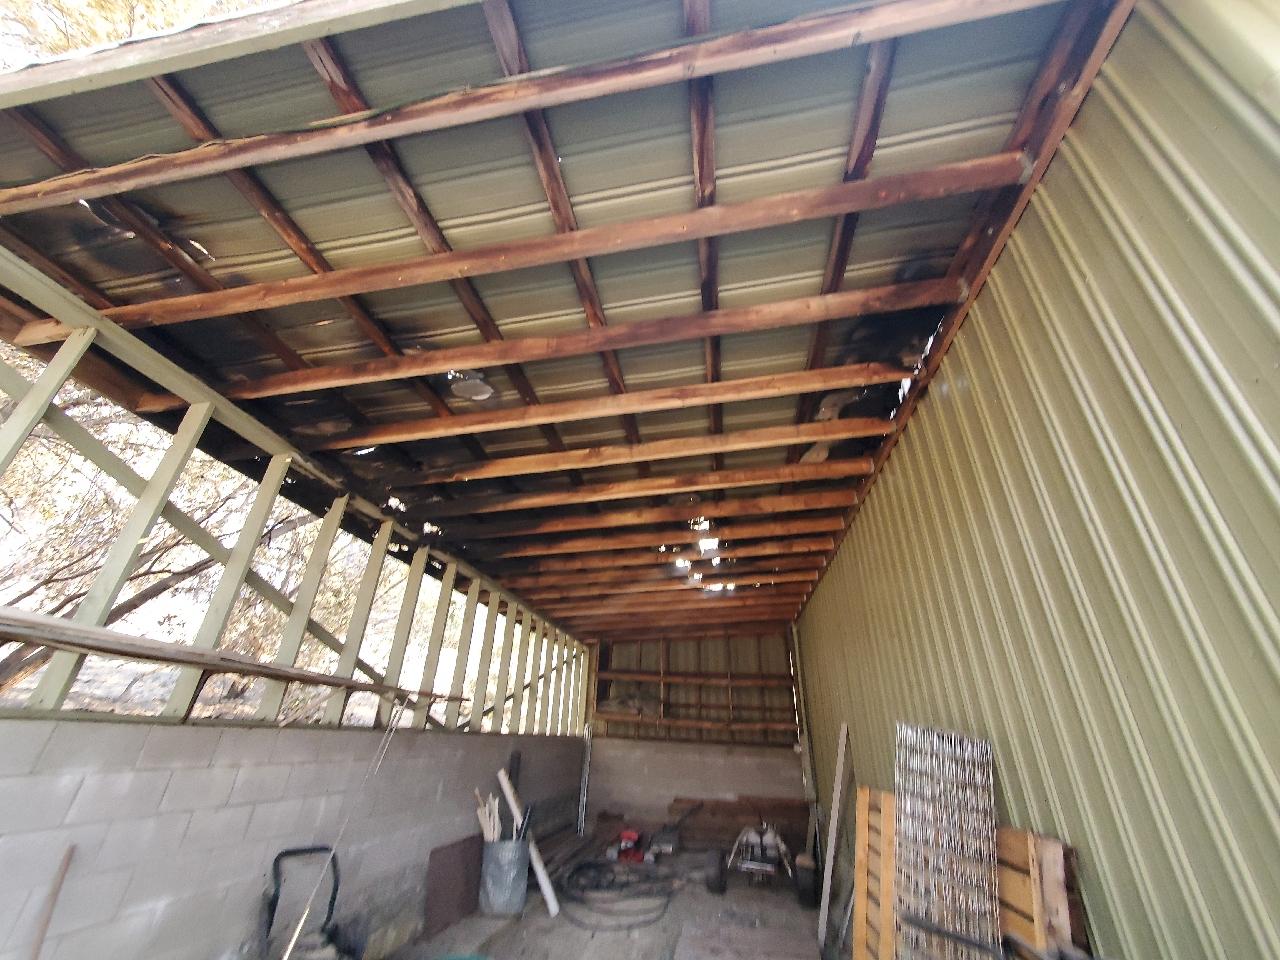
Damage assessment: affected